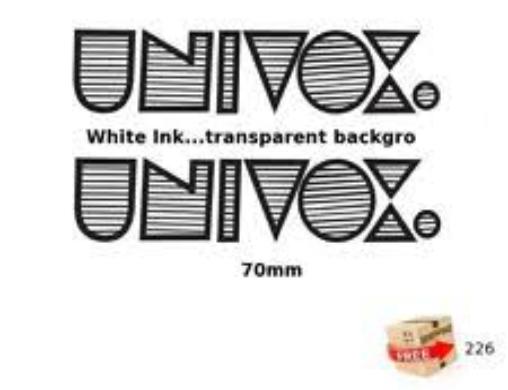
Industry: Electronic